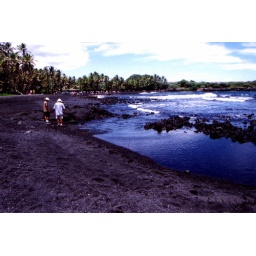
A black sand beach in Hawaii (July 2000)